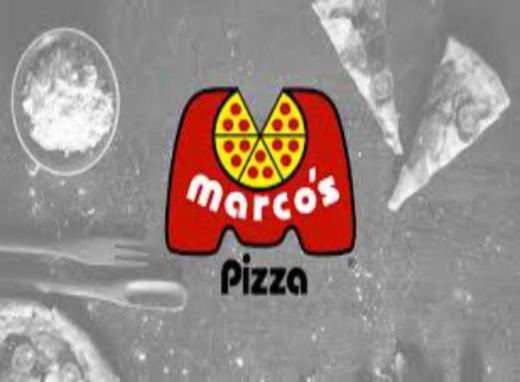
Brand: marco's pizza
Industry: Food